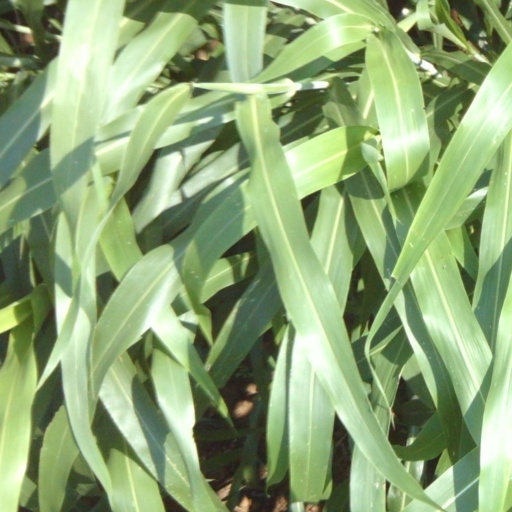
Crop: sorghum